Isuzu

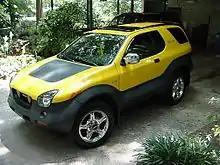
Isuzu VehiCROSS

Isuzu ended US sales of the Impulse (Geo Storm) in 1992, and the following year it stopped exporting the Stylus (the basis for the Geo Spectrum), the last Isuzu-built car sold in the US.